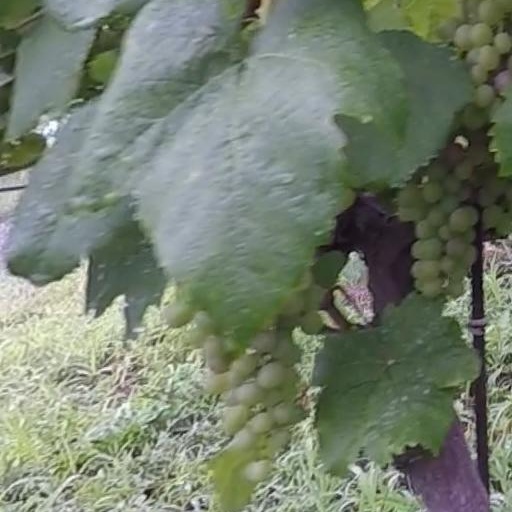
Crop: grape